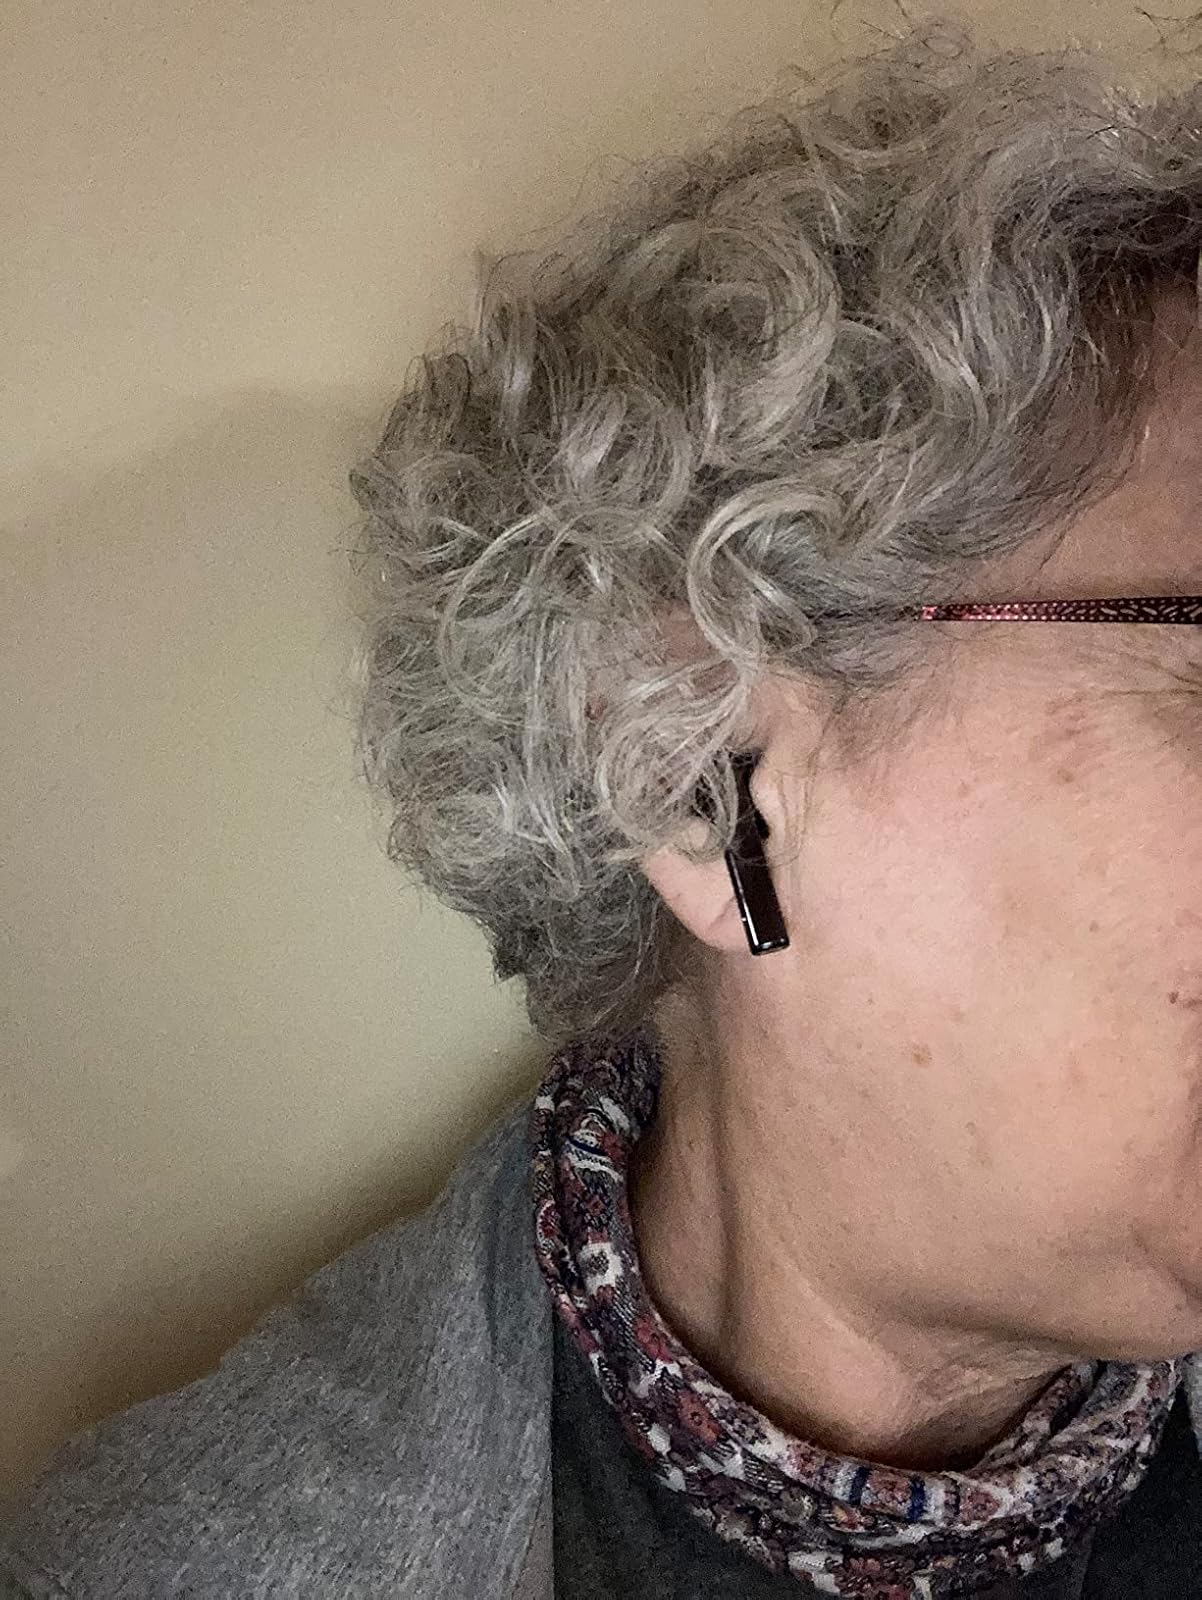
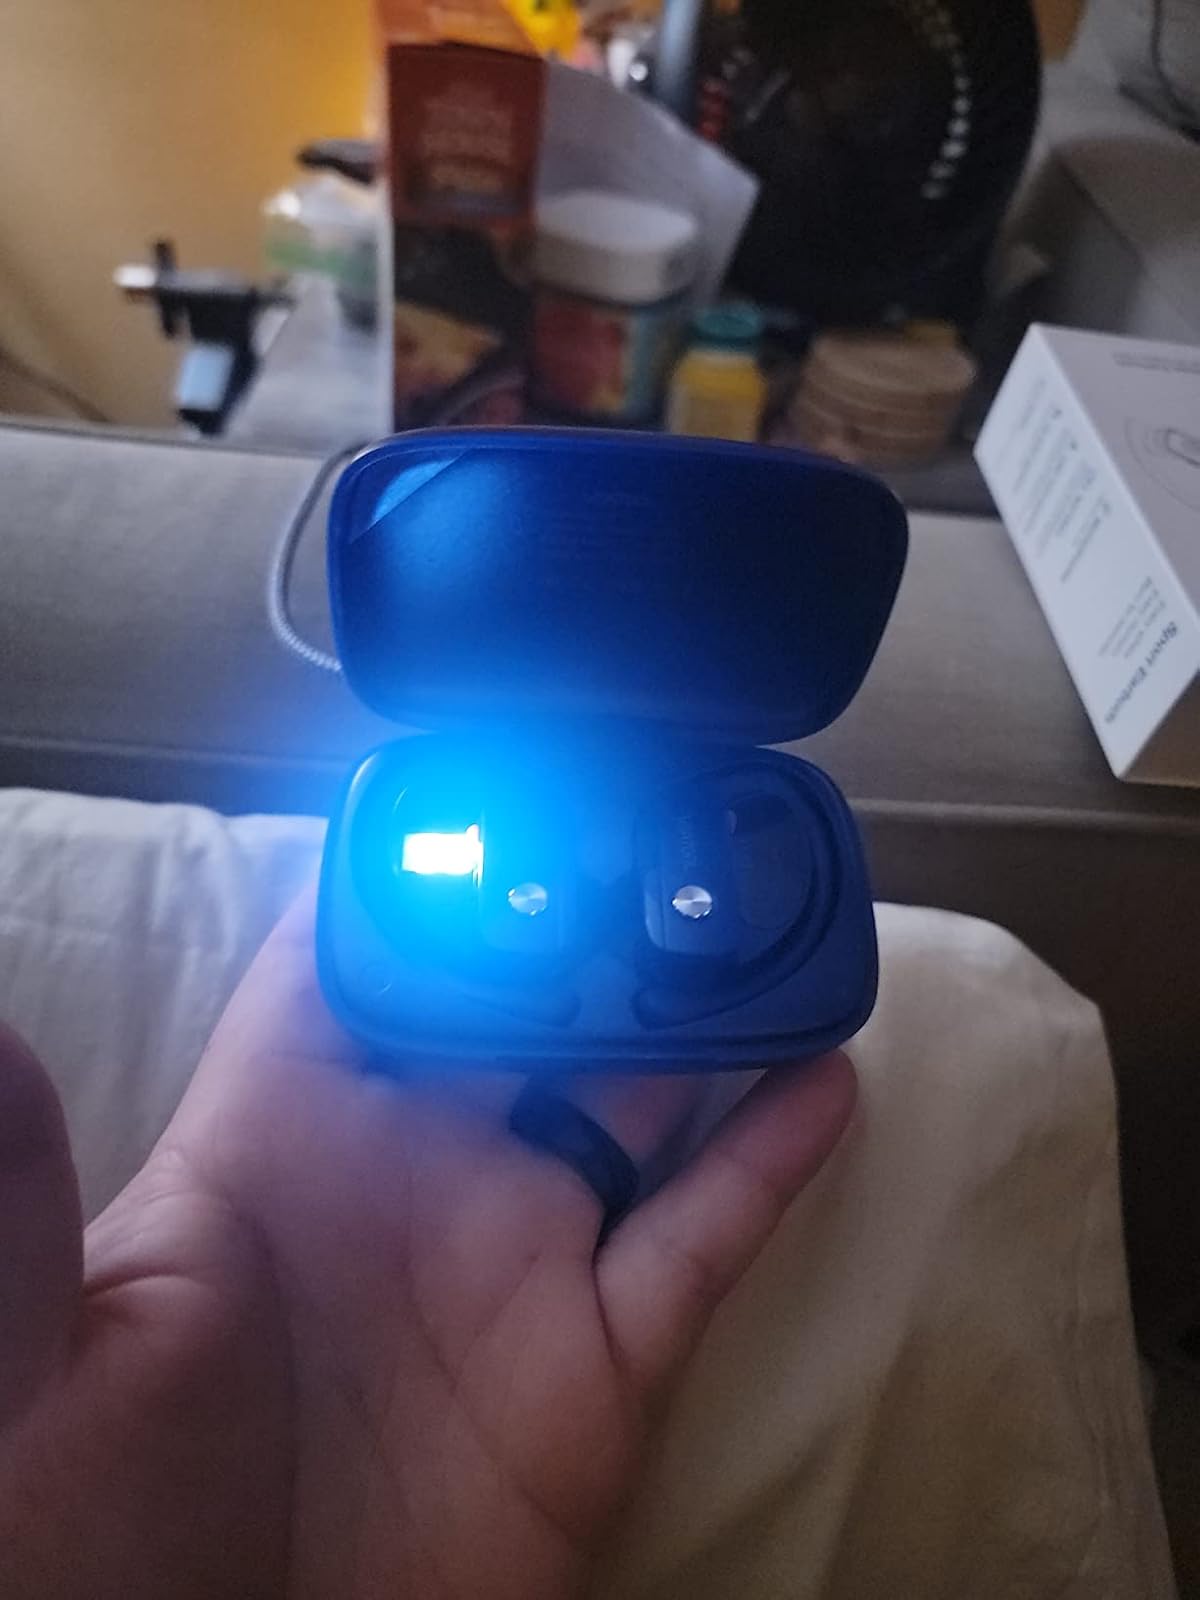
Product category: earbuds
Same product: no